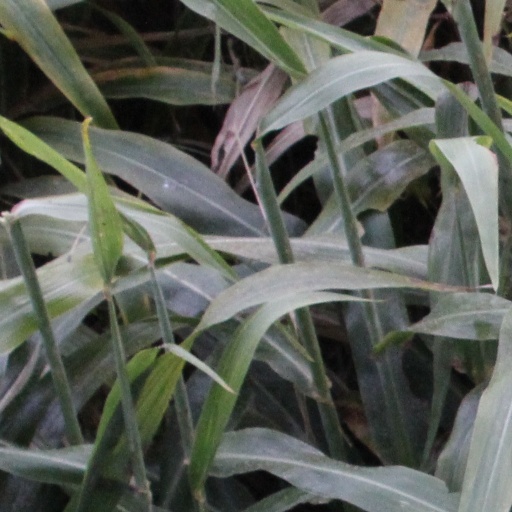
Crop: sorghum